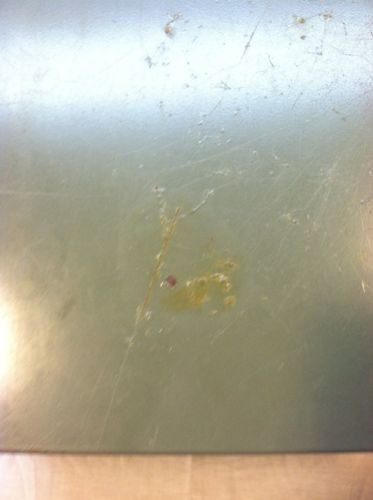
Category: cabinet